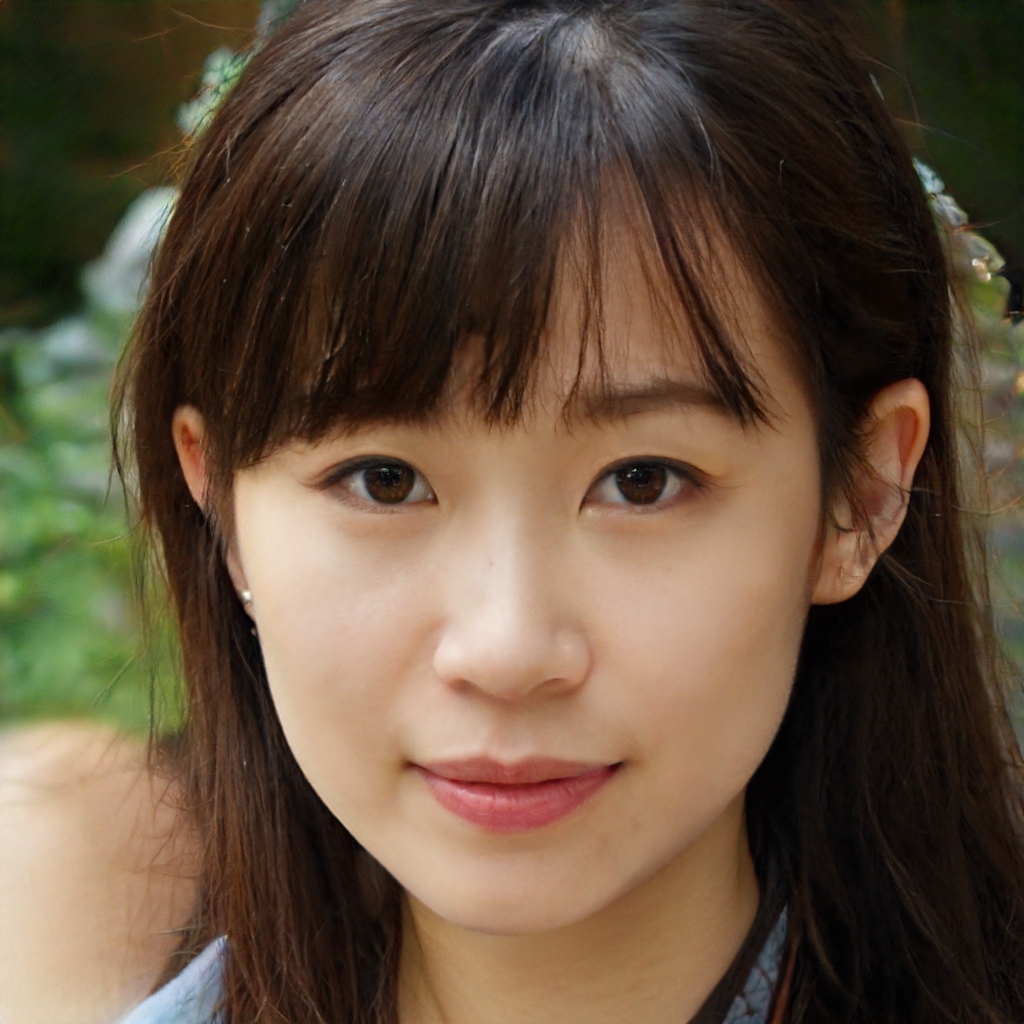
Label: No Watermark